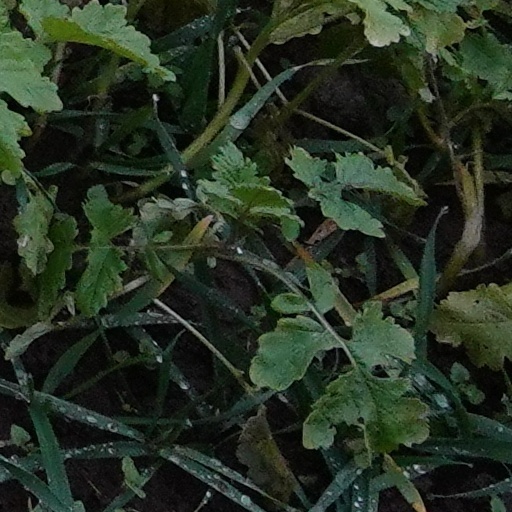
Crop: wheat